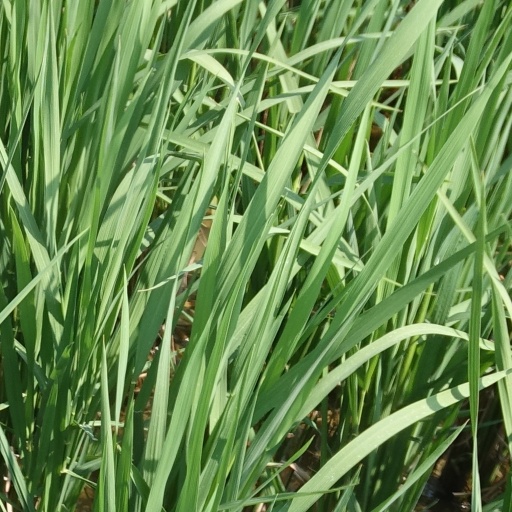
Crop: rice